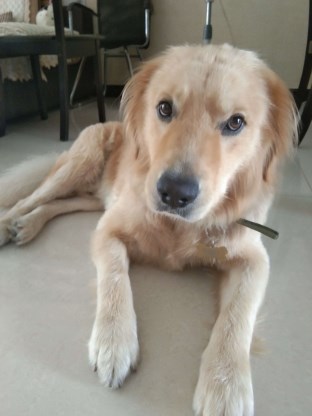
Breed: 5355-n000126-golden_retriever